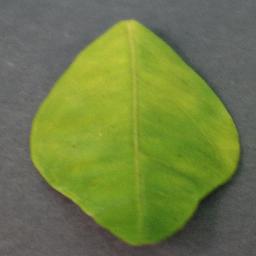
Label: Orange___Haunglongbing_(Citrus_greening)